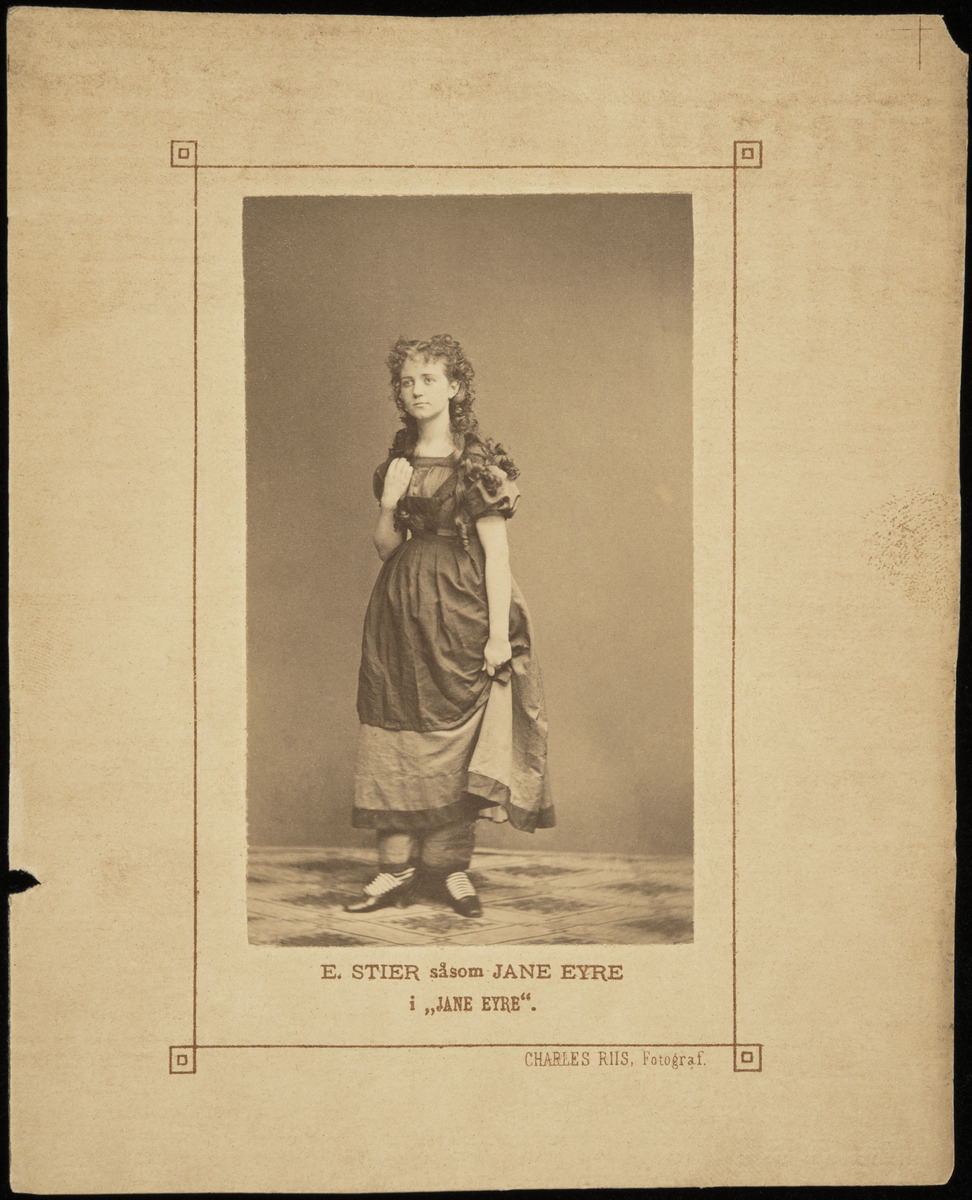
Stier Elise, näyttelijä
sisällön kuvaus: Stier Elise, näyttelijä. Nya Teaternin näytelmässä Jane Eyre roolissa Jane Eyre. mustavalkoinen
Kuvaaja: Riis, Charles, valokuvaaja
Ajankohta: kuvausaika 1872 - 1873
Paikka: Suomi, Uusimaa, Helsinki, Helsinki
Aiheet: Nya Teatern, Stier, Elise, Svenska Teatern, näyttelijät, näytelmät, pukeutuminen, vaatteet puvut näyttämöpuvut puvustus, naiset, teatterit